Kevin O'Sullivan (baseball)

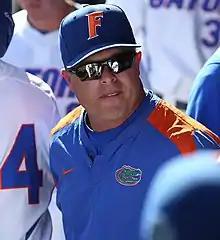

Kevin Michael O'Sullivan (born December 27, 1968) is an American college baseball coach and former player. O'Sullivan is the current head coach of the Florida Gators baseball team of the University of Florida. O'Sullivan is best known for leading the Gators to the program's first College World Series national championship win in 2017. O'Sullivan also led the program to three consecutive appearances in the College World Series from 2010 to 2012 and four consecutive appearances from 2015 to 2018. He became the winningest coach in program history in 2021, surpassing Dave Fuller's 1975 record of 557 wins.